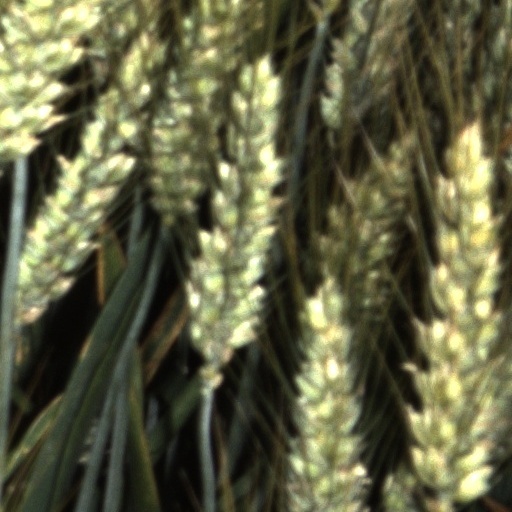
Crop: wheat